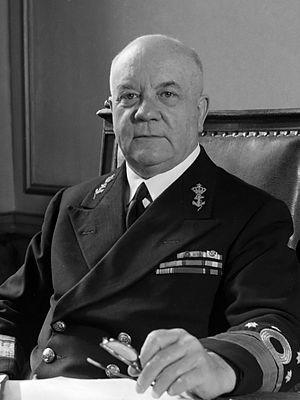
Conrad Emil Lambert Helfrich, né le 11 octobre 1886 à Semarang et mort le 20 septembre 1962 à La Haye, est un amiral de la Marine royale néerlandaise et une figure-clé des Pays-Bas au cours de la Seconde Guerre mondiale.